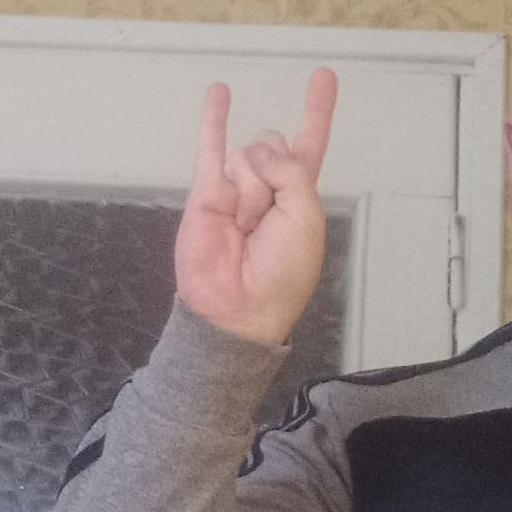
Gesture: rock